Digital single-lens reflex camera

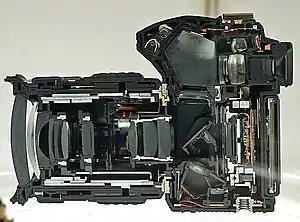
Cutaway of an Olympus E-30 DSLR

Like SLRs, DSLRs typically use interchangeable lenses with a proprietary lens mount. A movable mechanical mirror system is switched down (to precisely a 45-degree angle) to direct light from the lens over a matte focusing screen via a condenser lens and a pentaprism/pentamirror to an optical viewfinder eyepiece. Most entry-level DSLRs use a pentamirror instead of the traditional pentaprism.